John W. Overton

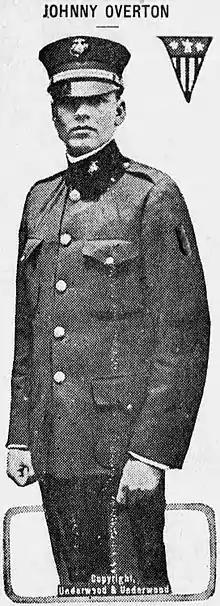
Johnny Overton in uniform as 2nd lieutenant in the US Marine Corps in 1917

Overton enlisted in the Marines when the United States joined World War I in April, 1917. In May, General George Barnett called for recommendations from one college from every state for ten men to be given temporary commissions in the Marine Corps. Along with his friend Samuel W. Meek, Overton was one of the ten selected by Yale. Overton was training at Indian Head Naval Surface Warfare Center before moving to Marine Corps Base Quantico on July 18, 1917, where he entered officer school. He graduated from officers school in September, and his promotion to the rank of second lieutenant in the Marine Corps Reserve was confirmed that same month. Overton remained at Quantico where he helped with the physical training program until February 1918. Although he graduated from Quantico in the artillery division along with Meek and two other Yale classmates, when they learned that artillery was not to be sent to France, they asked to transfer to infantry.